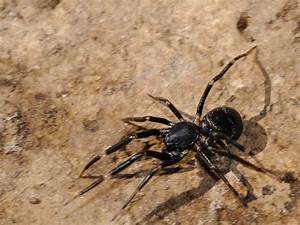
Label: spider